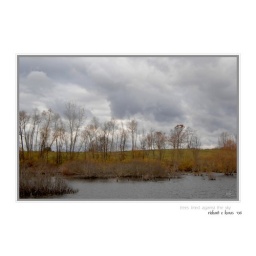
trees lined against the sky